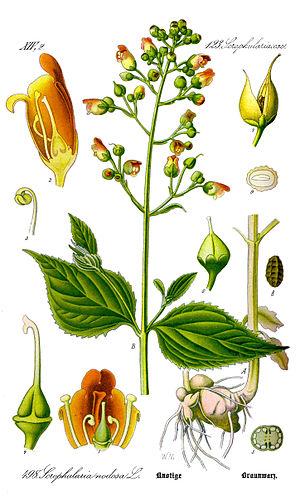
Scrophularia nodosa est une plante herbacée vivace de la famille des Scrofulariacées, assez commune en Europe, en Asie occidentale et boréale et en Amérique septentrionale. On la retrouve dans des lieux humides, sur les berges de fossés et cours d'eau.